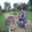
Label: kangaroo